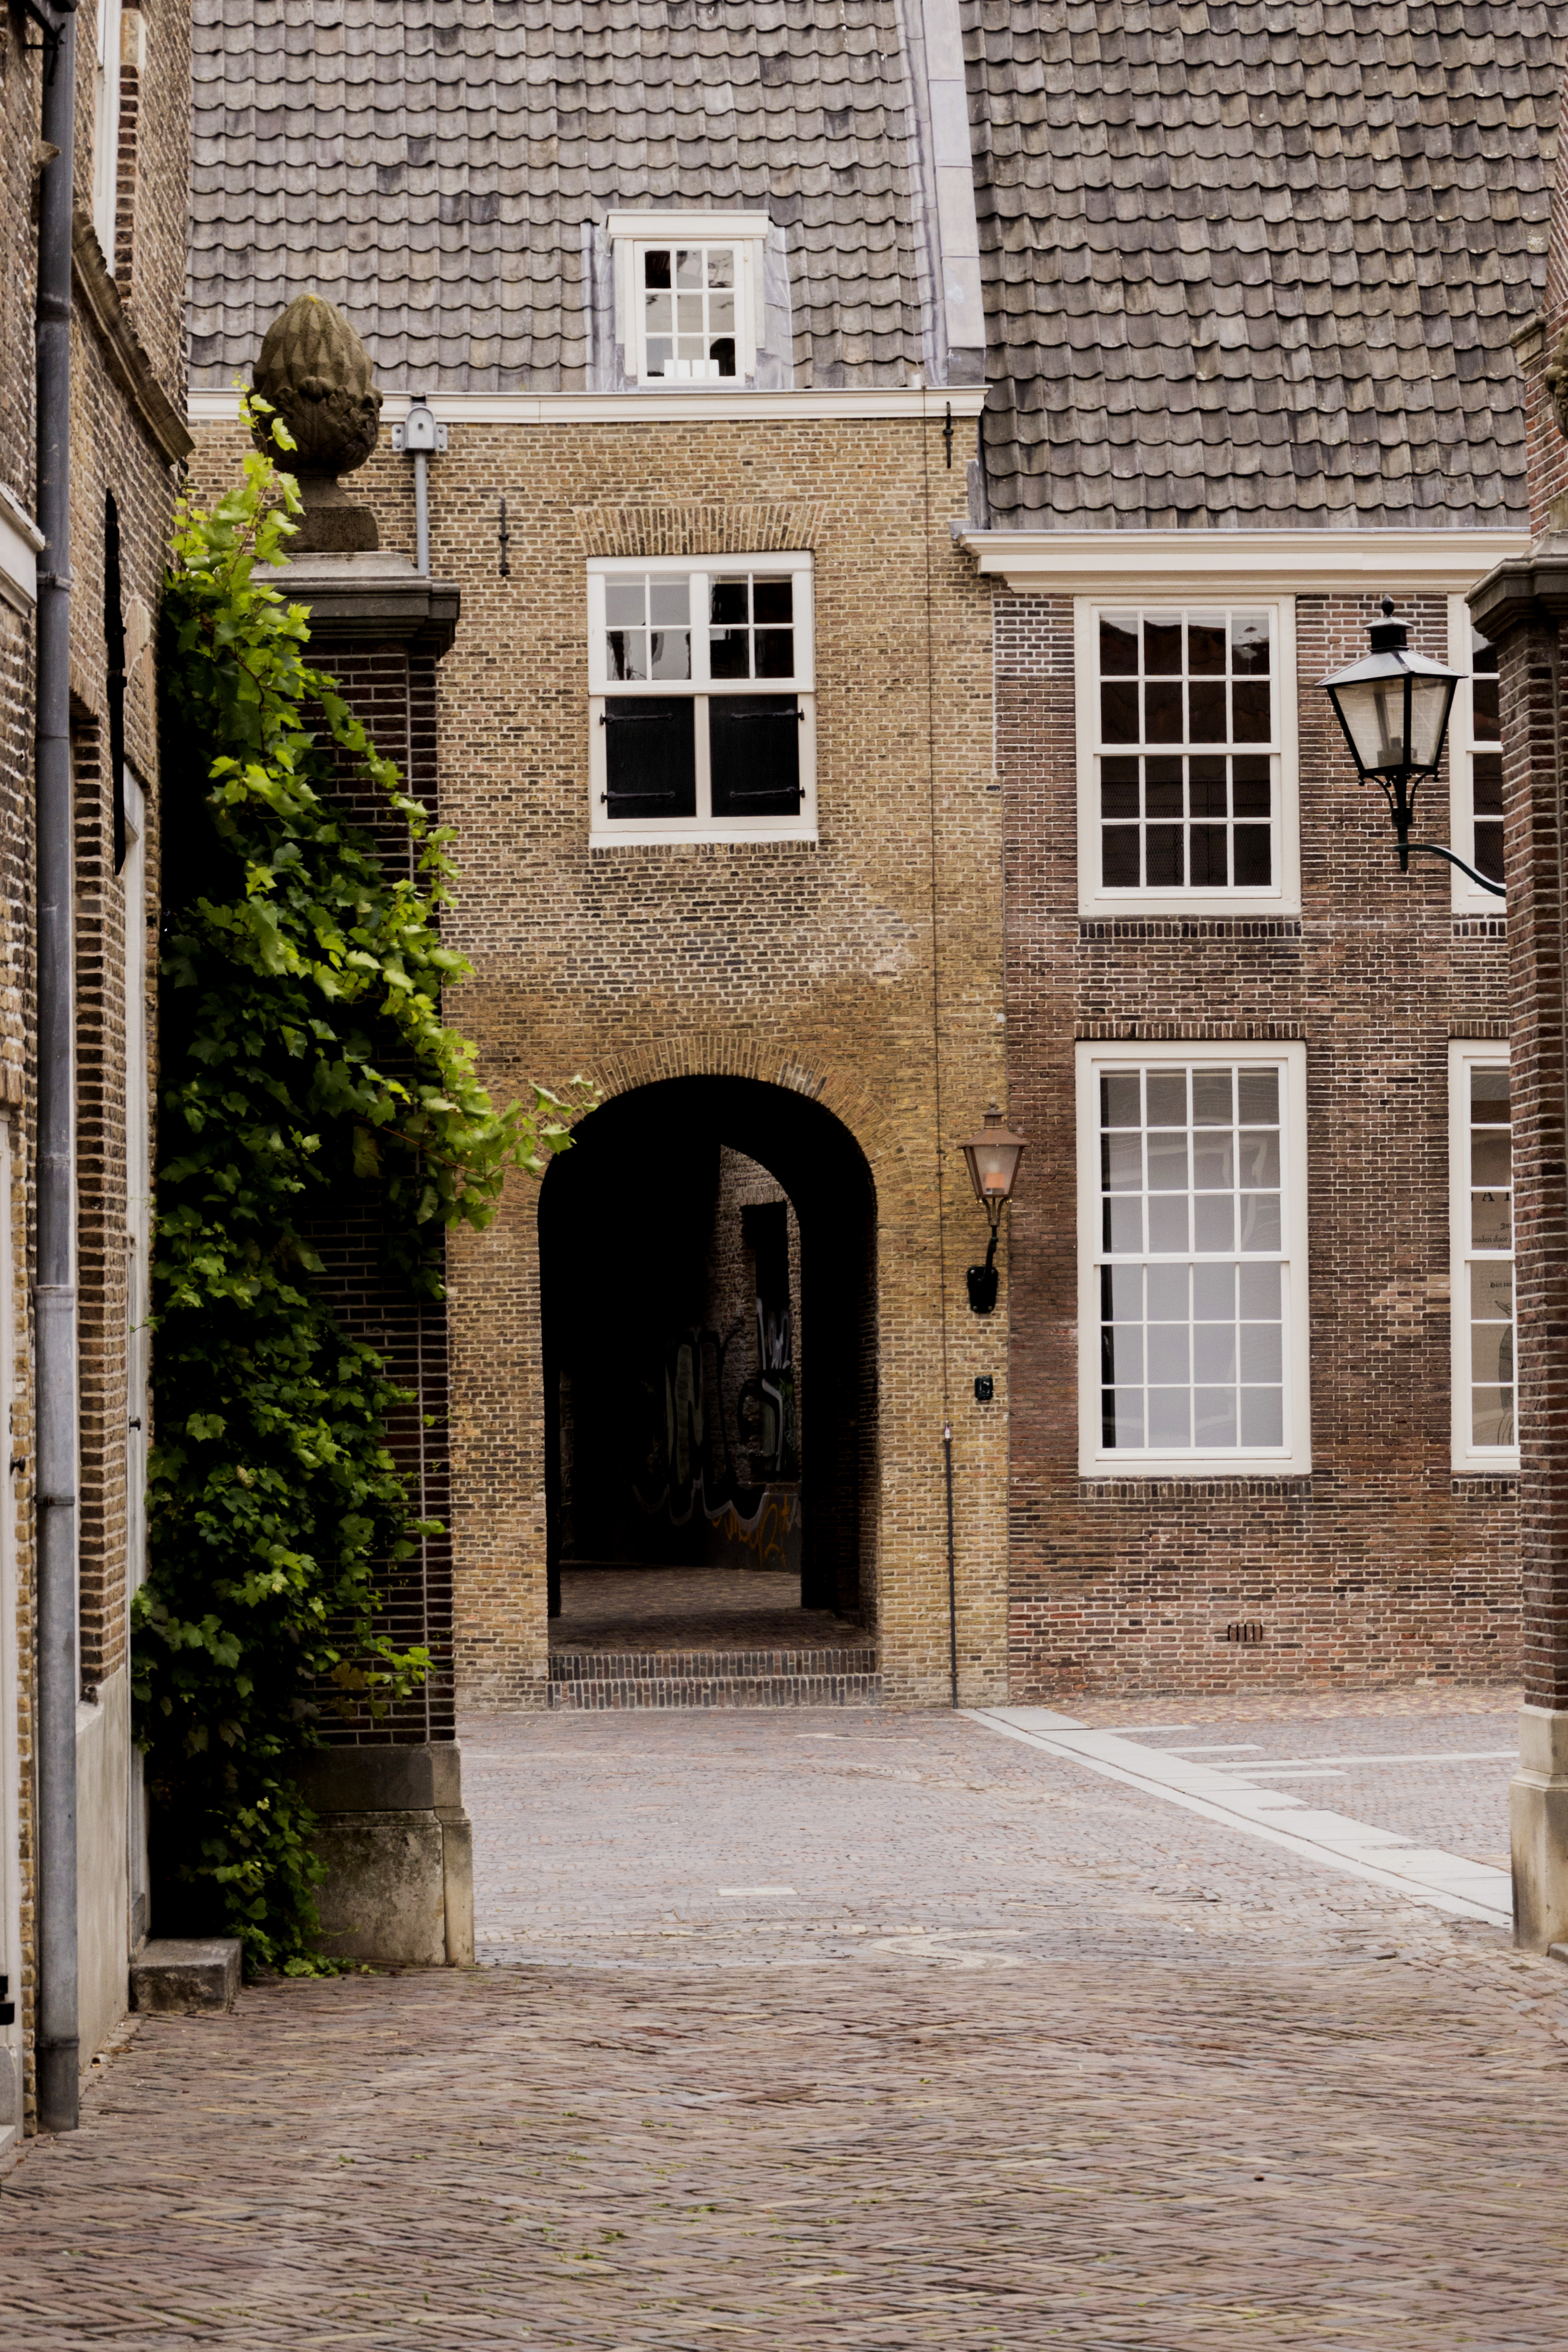
outdoor, architecture, wood, road, street, photography, house, window, town, van, building, alley, home, wall, photo, cottage, facade, nikon, historic, brick, holland, nederland, netherlands, courtyard, dutch, outdoorphotography, picture, photograph, fotos, foto, fotografie, history, estate, urbanphotography, geheugen, paulvandevelde, pdvandevelde, padagudaloma, dordrecht, stadsfotografie, nederlandinfotos, historisch, urbanfotografie, stadswandeling, architectuur, pvdvfotografie, pdvandeveldedordrecht, diep, rondjedordt, dedordtevaer, dutchphotography, nederlandsefotografie, dutchphotogaraphy, totallydutch, fotografienederland, hollandsefotografie, fotografieholland, dordtmonumenteel, fotosdordrecht, fotosvandordrecht, erfgoedcentrumdiep, hethof, openmonumentendag, neighbourhood, gatehouse, hofpoortje, urban area, ancient history